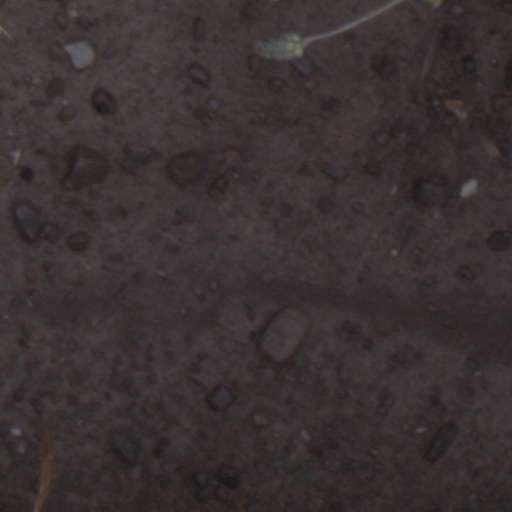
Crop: wheat